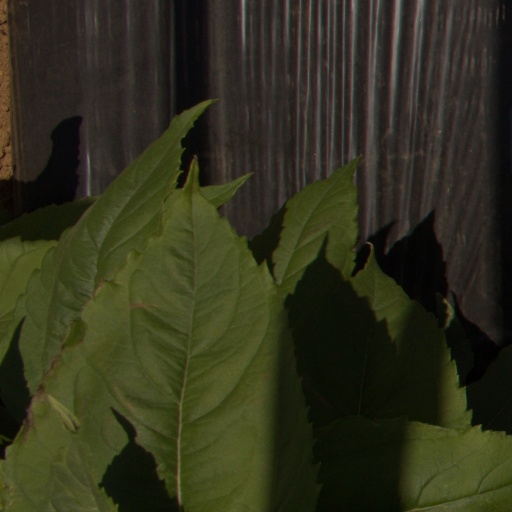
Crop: Jerusalem artichoke